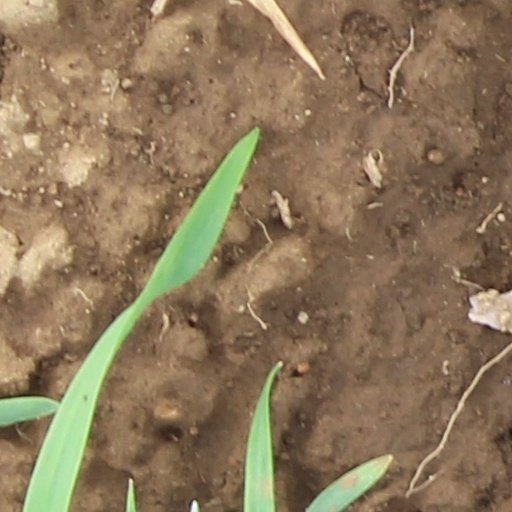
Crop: wheat